Lillie Devereux Blake

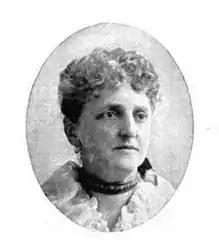
Lillie Devereux Blake (1894)

Writing for "The Knickerbocker" magazine in 1858 she had told a fictional story of a woman, Melissa, who murdered her tutor who did not return her love, by abandoning him in a cave without a lamp. According to the story, Melissa went back to the cave fifteen years later to end her misery. Researcher Joe Nickell writing for "Skeptical Inquirer" magazine in 2017 explains that this gives "Credulous believers in ghosts... confirmation of their superstitious beliefs" who tell of hearing Melissa weeping and calling out for her murdered tutor. Nickell states that it is common to hear sounds in caves which "the brain interprets (as words and weeping)... it's called pareidolia". Nickell does not think that Blake tried to create a ghost story, but the 1858 story was embellished over the years adding that Melissa had died of tuberculosis explaining why they heard coughing in the cave. There have been several versions of the tale. Melissa is pure fiction, but Blake did visit Mammoth Cave with her husband Frank Umsted, "traveling by train, steamer, and stagecoach".